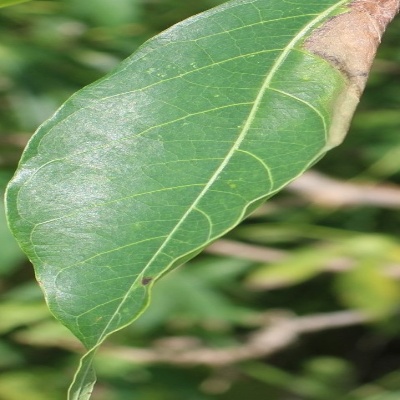
Crop: Cassava
Condition: bacterial blight